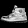
Label: Ankle boot